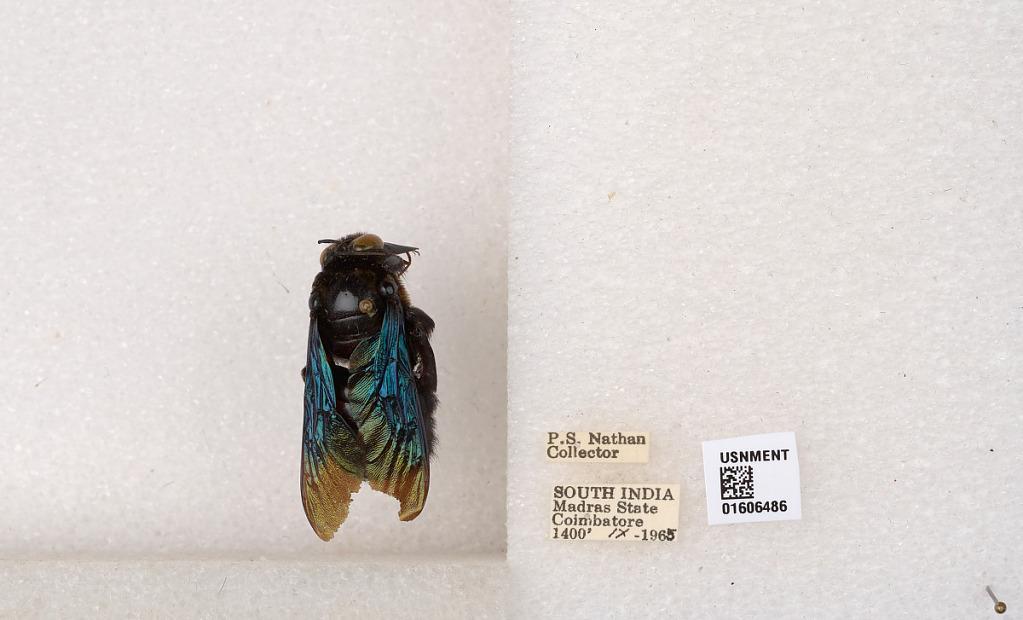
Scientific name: Xylocopa (Biluna) auripennis auripennis Lepeletier
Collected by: P. Nathan
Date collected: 1965-9-1
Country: India
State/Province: Tamil Nadu
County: Coimbatore
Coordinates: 10.9955, 76.9034